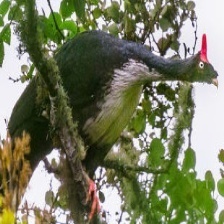
Species: HORNED GUAN
Scientific name: OREOPHASIS DERBIANUS